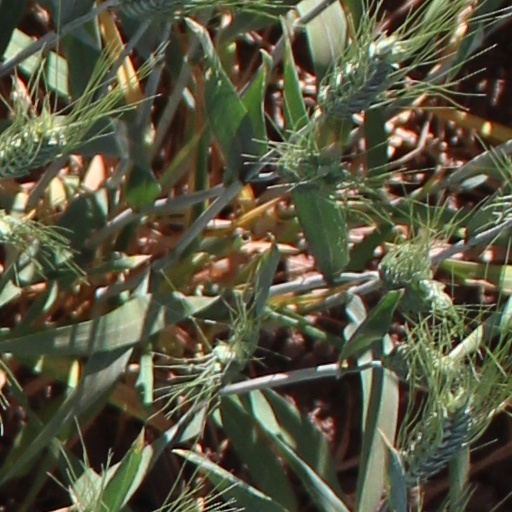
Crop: wheat